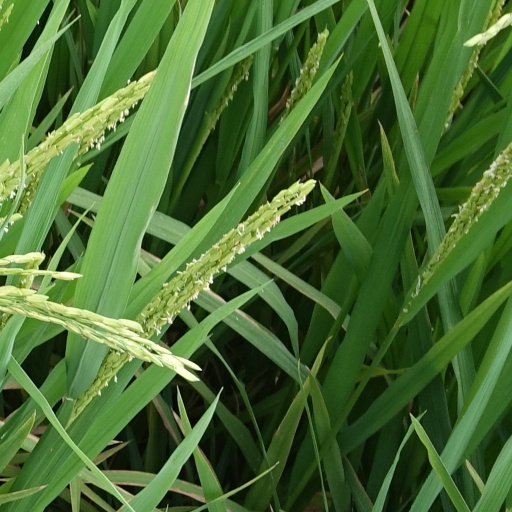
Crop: rice